Harrisburg Avenue Tobacco Historic District

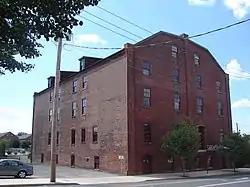
Lancaster Arts Hotel (Rosenbaum Tobacco Warehouse), August 2011

The Harrisburg Avenue Tobacco Historic District is an historic tobacco warehouse complex and national historic district in Lancaster, Pennsylvania.